Corset controversy

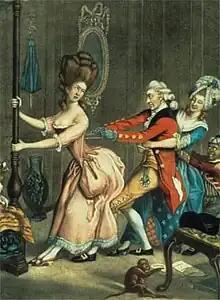
"Tight Lacing, or Fashion before Ease"

Beginning in the mid-1820s, women's fashion returned to the full skirts of the prior century. In a repudiation of the Empire silhouette, the waist became the central focus of female dress and the corset evolved to encompass the waist and hips. In addition, the advent of steel boning, clasps, and eyelets allowed wearers to lace their corsets tighter than ever before without damaging them. Doctors and much of the press deplored the garment in spite of continued use.